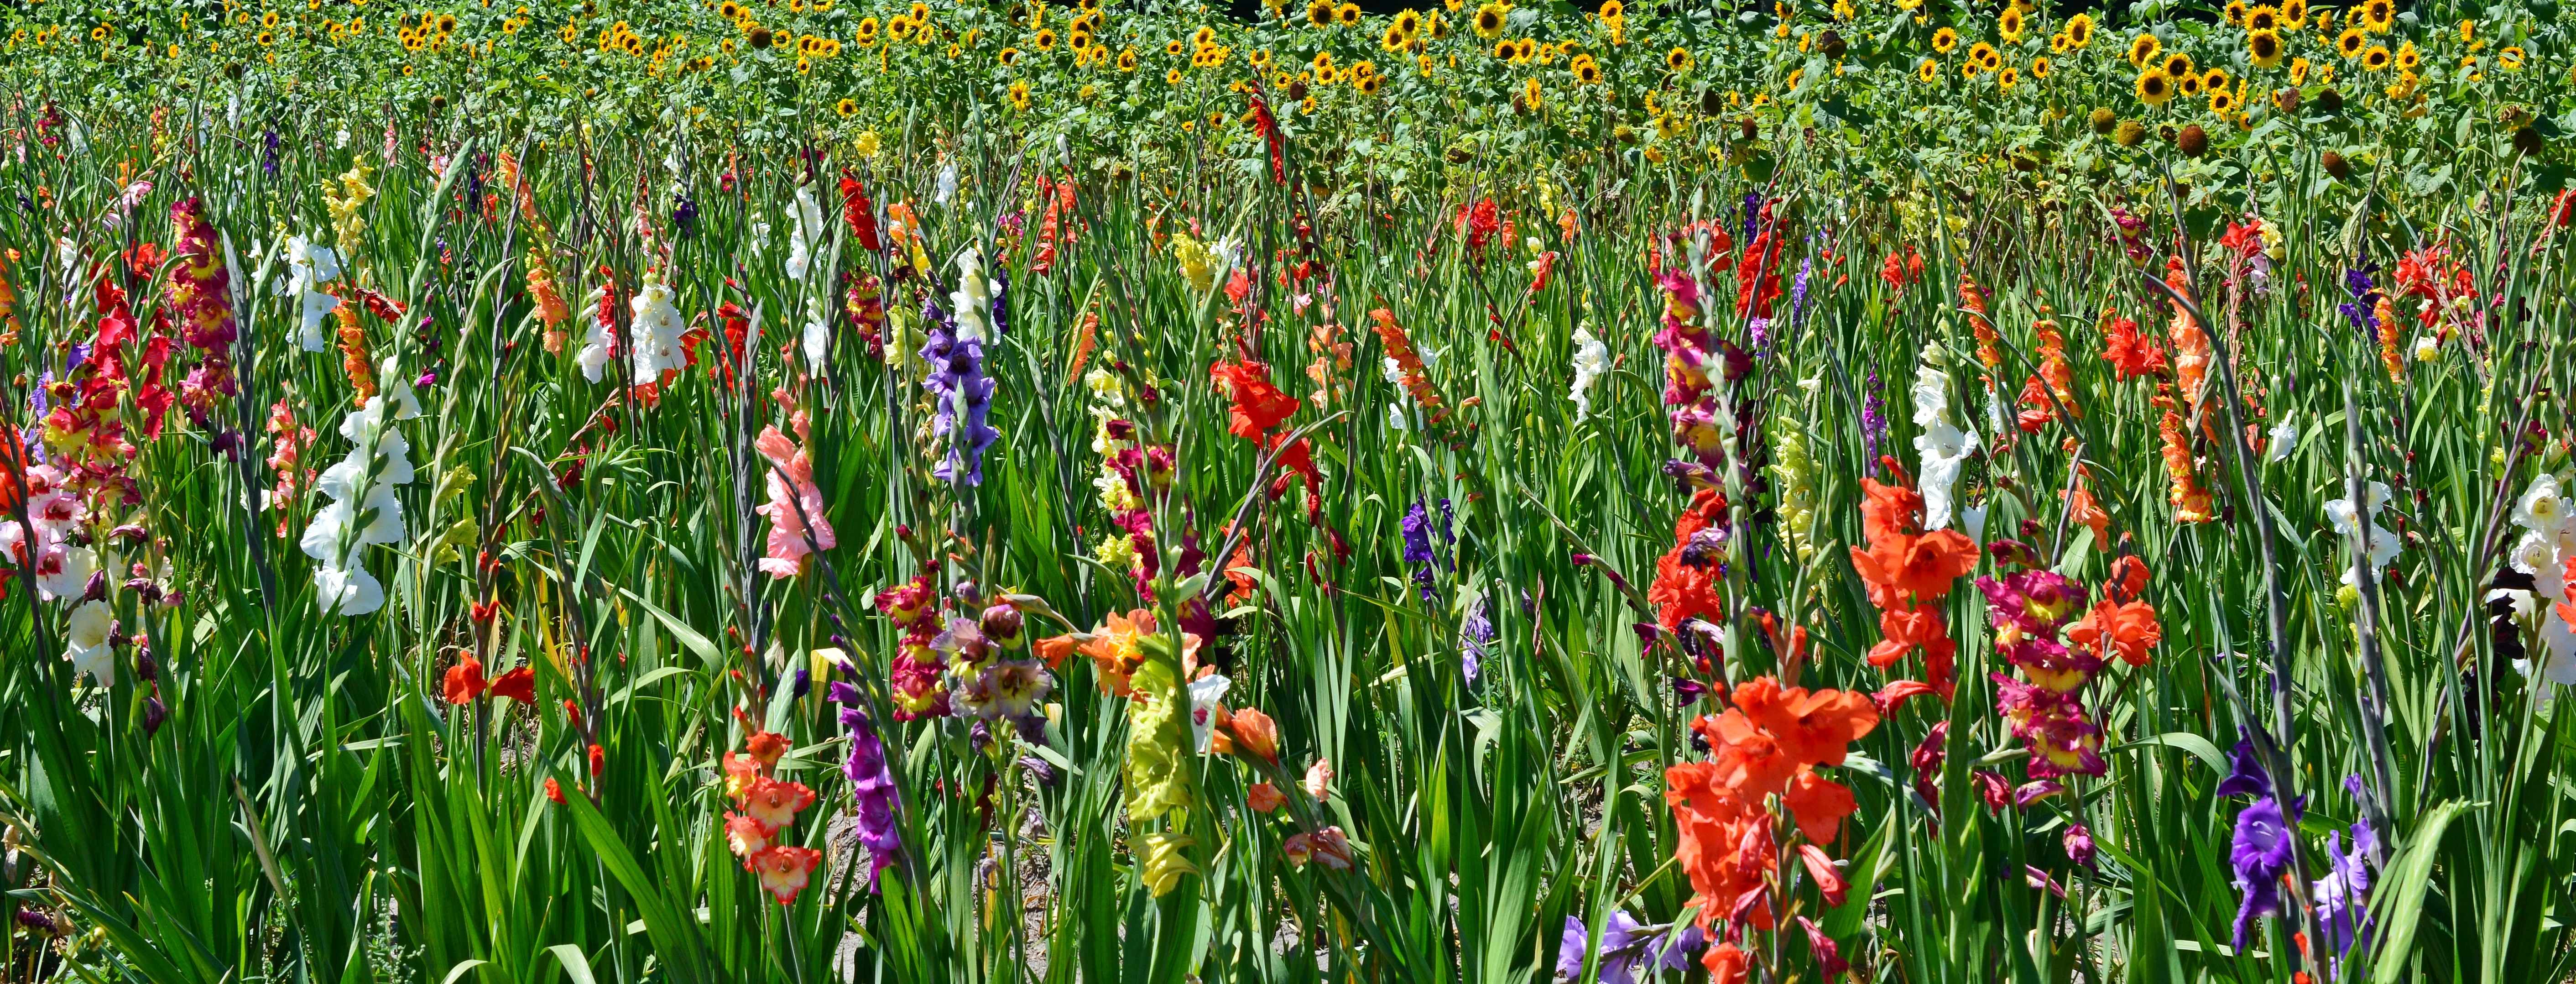
nature, blossom, plant, field, prairie, flower, bloom, botany, flora, sunflower, flowers, background, beautiful, gladiolus, flowering plant, crocosmia, torch lily, grass family, land plant